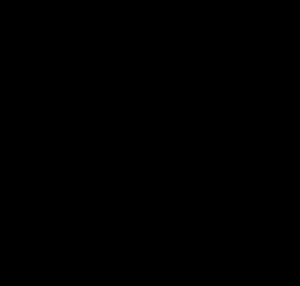
Tao est un terme de philosophie chinoise.